Jerry Kelly

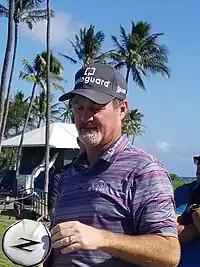
Kelly in 2018

Jerome Patrick Kelly (born November 23, 1966) is an American professional golfer who plays on the PGA Tour and PGA Tour Champions.